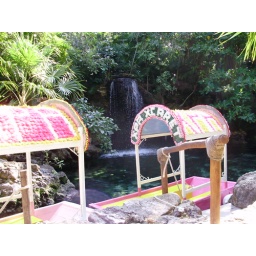
These boats were parked in a pool that flowed into the underground river at Xcaret.